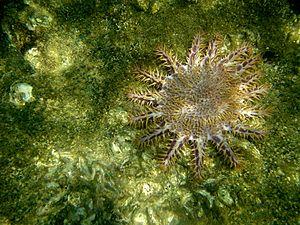
L’acanthaster pourpre est une espèce d’étoile de mer de couleurs vives, de la famille des Acanthasteridae, de la classe des Valvatida. Elle est aussi appelée « couronne du Christ » ou « couronne d’épines » ou encore « coussin de belle-mère ».